Junípero Serra

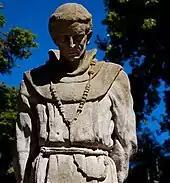
Statue at Mission San Francisco de Asís

The missions were primarily designed to bring the Catholic faith to the native peoples. Other aims were to integrate the neophytes into Spanish society, to provide a framework for organizing the natives into a productive workforce in support of new extensions of Spanish power, and to train them to take over ownership and management of the land. As head of the order in California, Serra not only dealt with church officials, but also with Spanish officials in Mexico City and with the local military officers who commanded the nearby garrison.